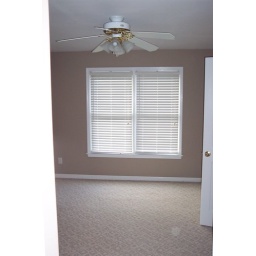
open from J&amp;amp;J bath and hall, also walk in closet that opens to the 4th bedroom